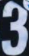
Number: 3